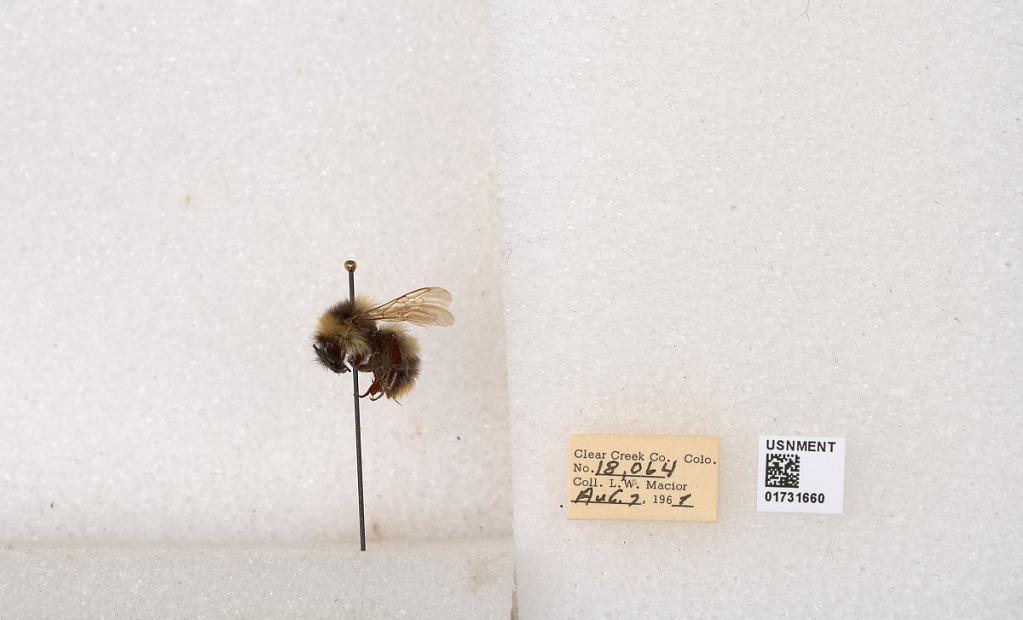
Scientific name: Bombus kirbyellus
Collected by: L. Macior
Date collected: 1967-8-7
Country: United States
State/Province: Colorado
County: Clear Creek
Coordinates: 39.6891, -105.644